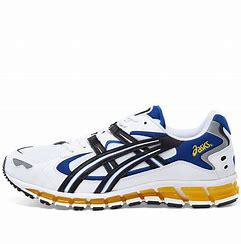
Brand: Asics
Model: Gel Kayano 5 360